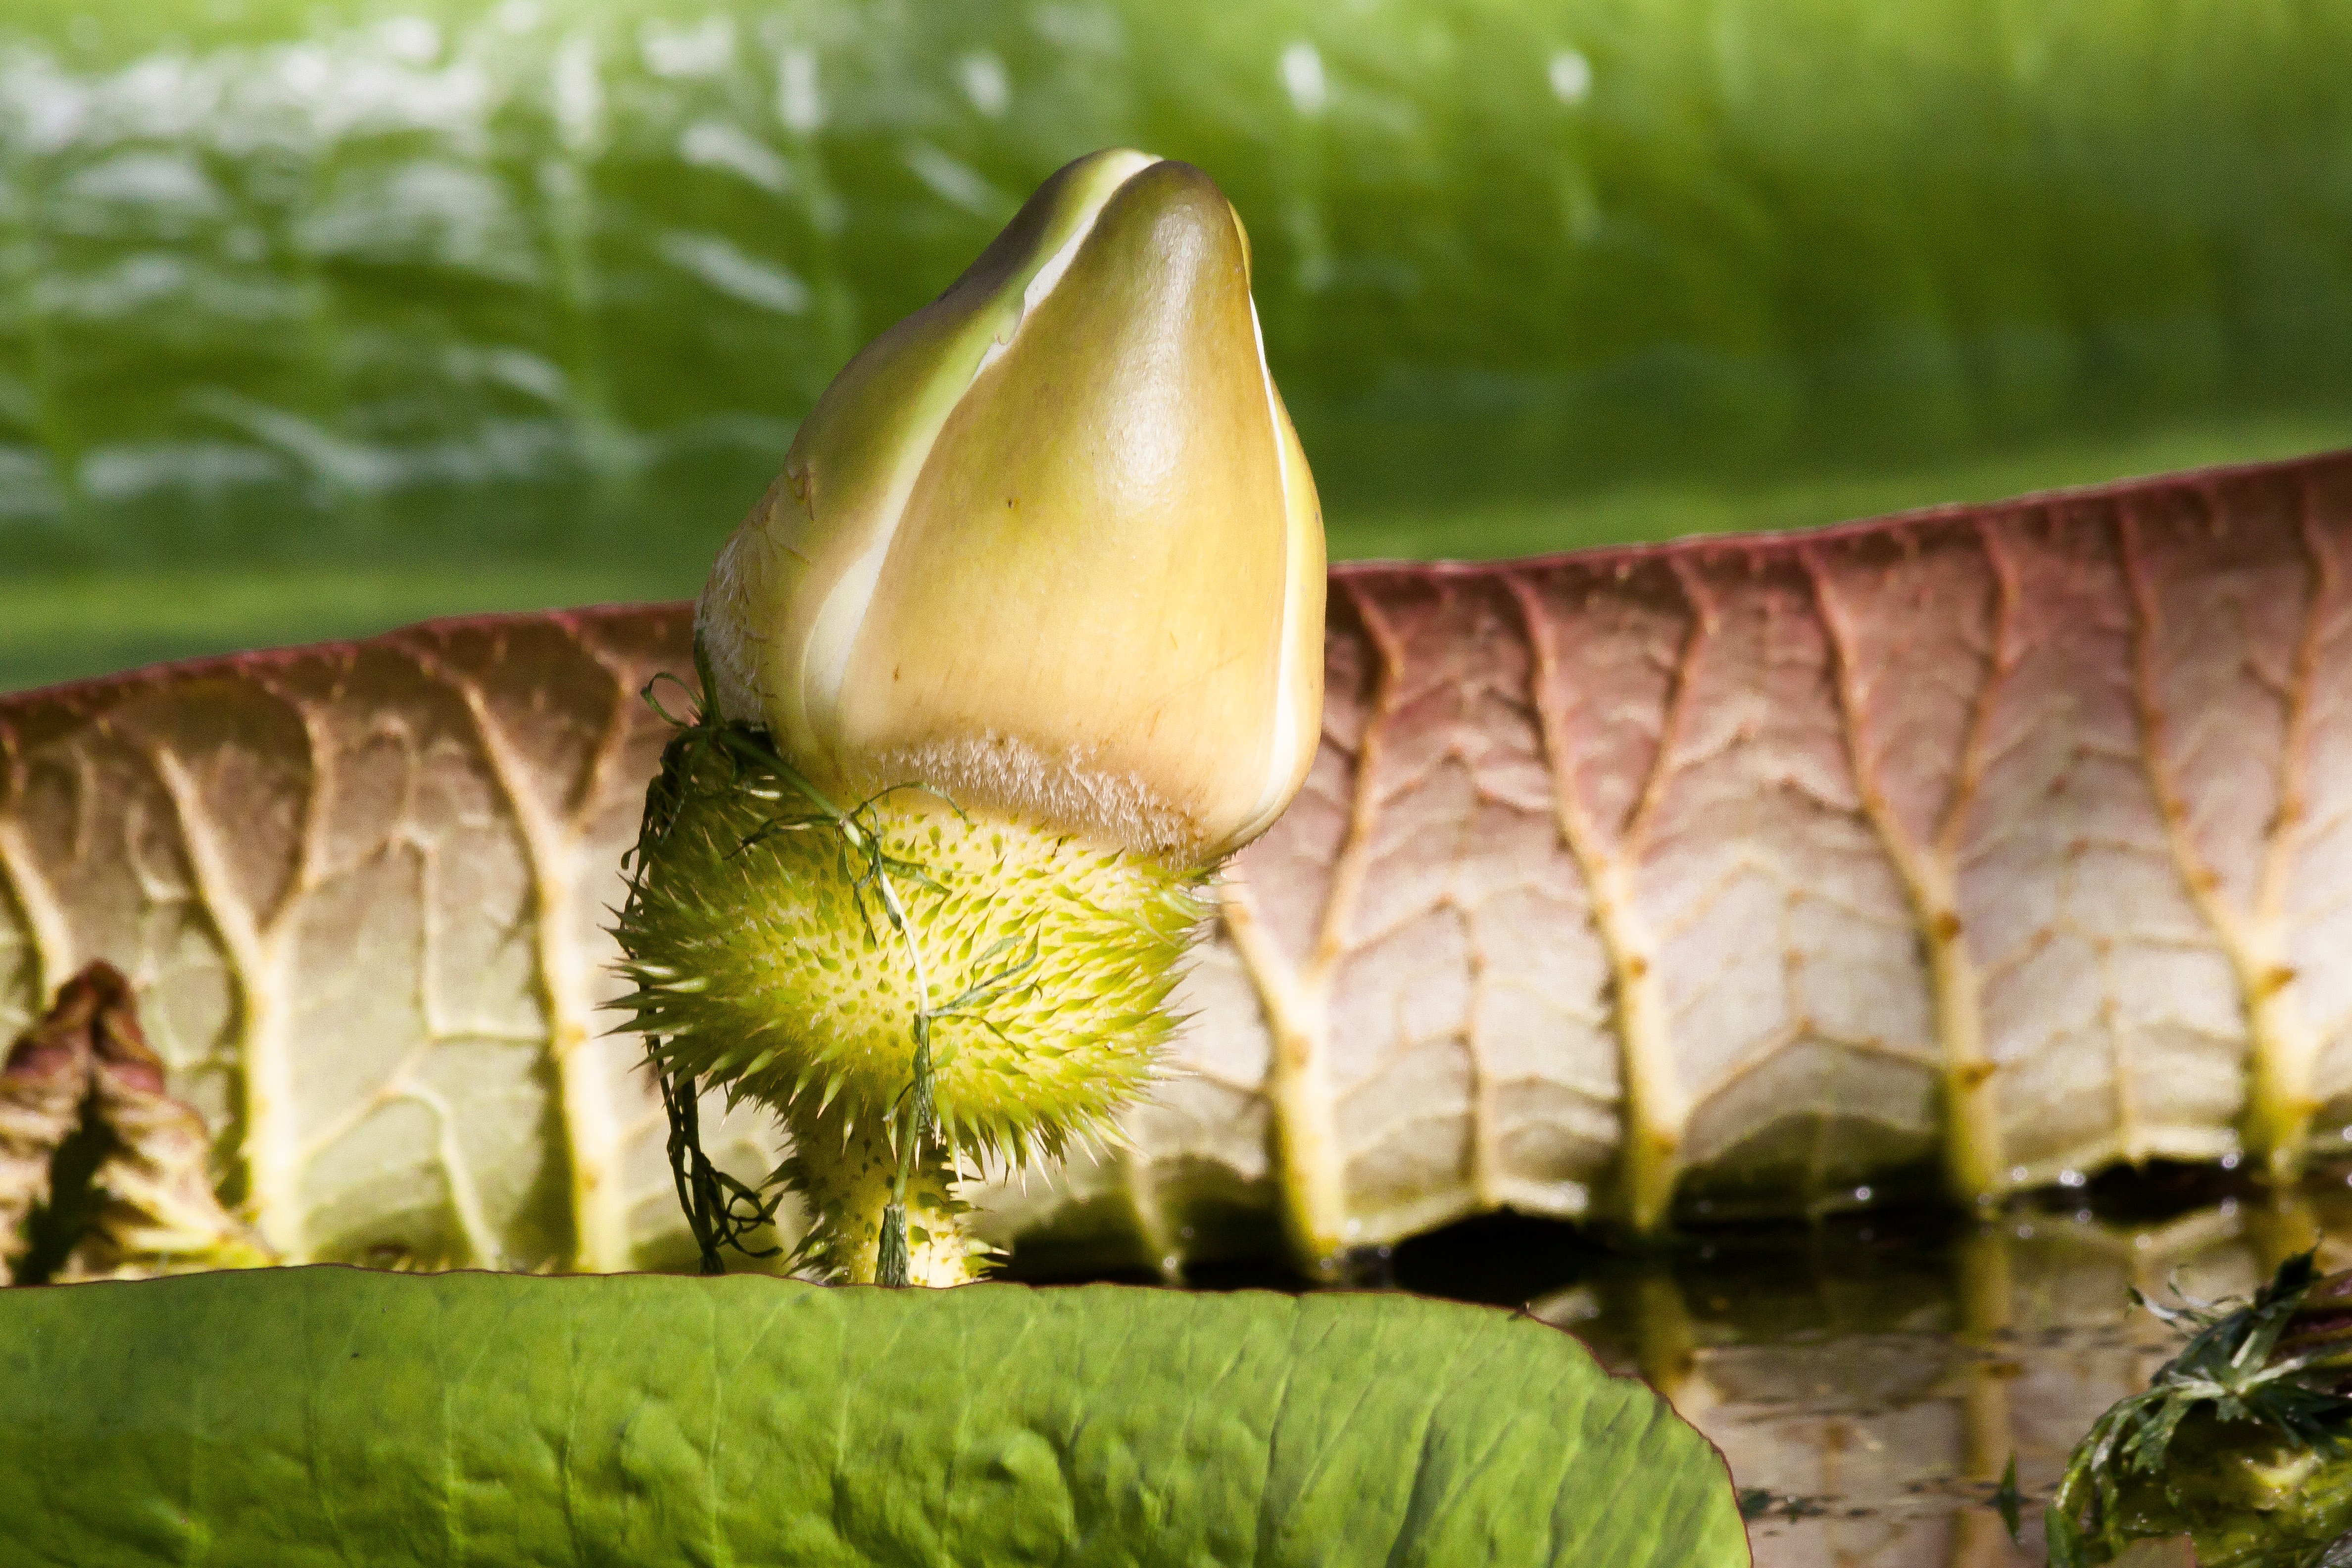
tree, water, nature, grass, plant, leaf, flower, lake, pond, wildlife, food, green, produce, insect, botany, yellow, flora, fauna, water lily, flowers, close up, nymphaeaceae, argentina, brazil, bud, tropics, aquatic plants, macro photography, lake rosengew chs, silent waters, biotope, moths and butterflies, bombycidae, victoria cruziana, santa cruz giant water lily